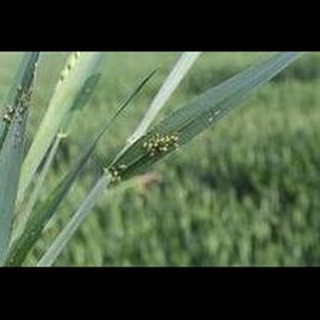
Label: wheat_aphid